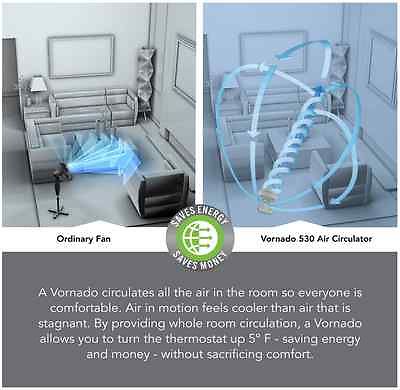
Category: fan